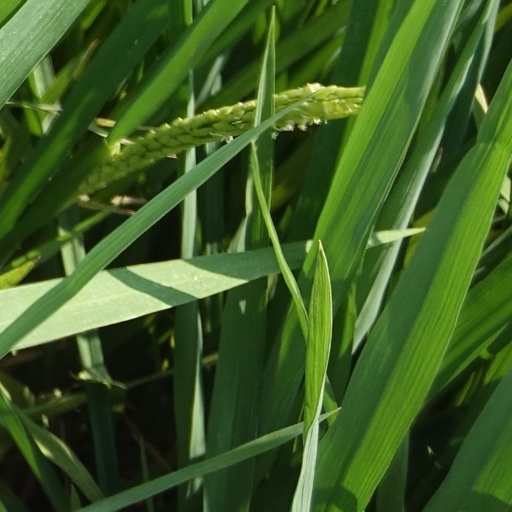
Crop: rice